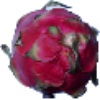
Label: Pitahaya Red 1